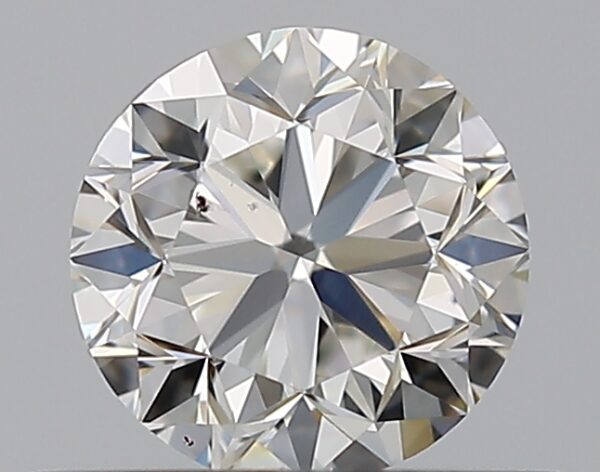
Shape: round
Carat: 0.5
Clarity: SI1
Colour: G
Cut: GD
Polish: VG
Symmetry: VG
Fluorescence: N
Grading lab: GIA
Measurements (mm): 4.81 x 4.87 x 3.21